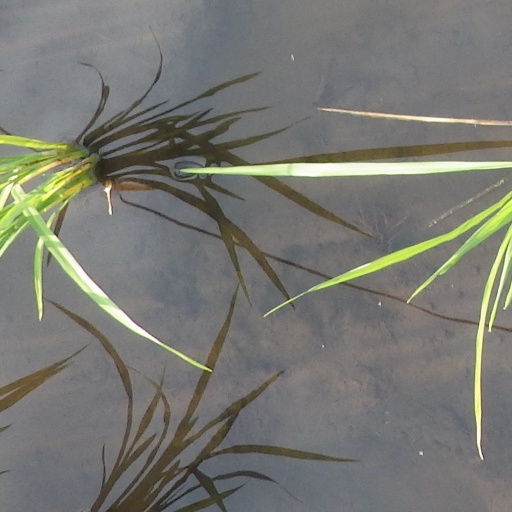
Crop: rice